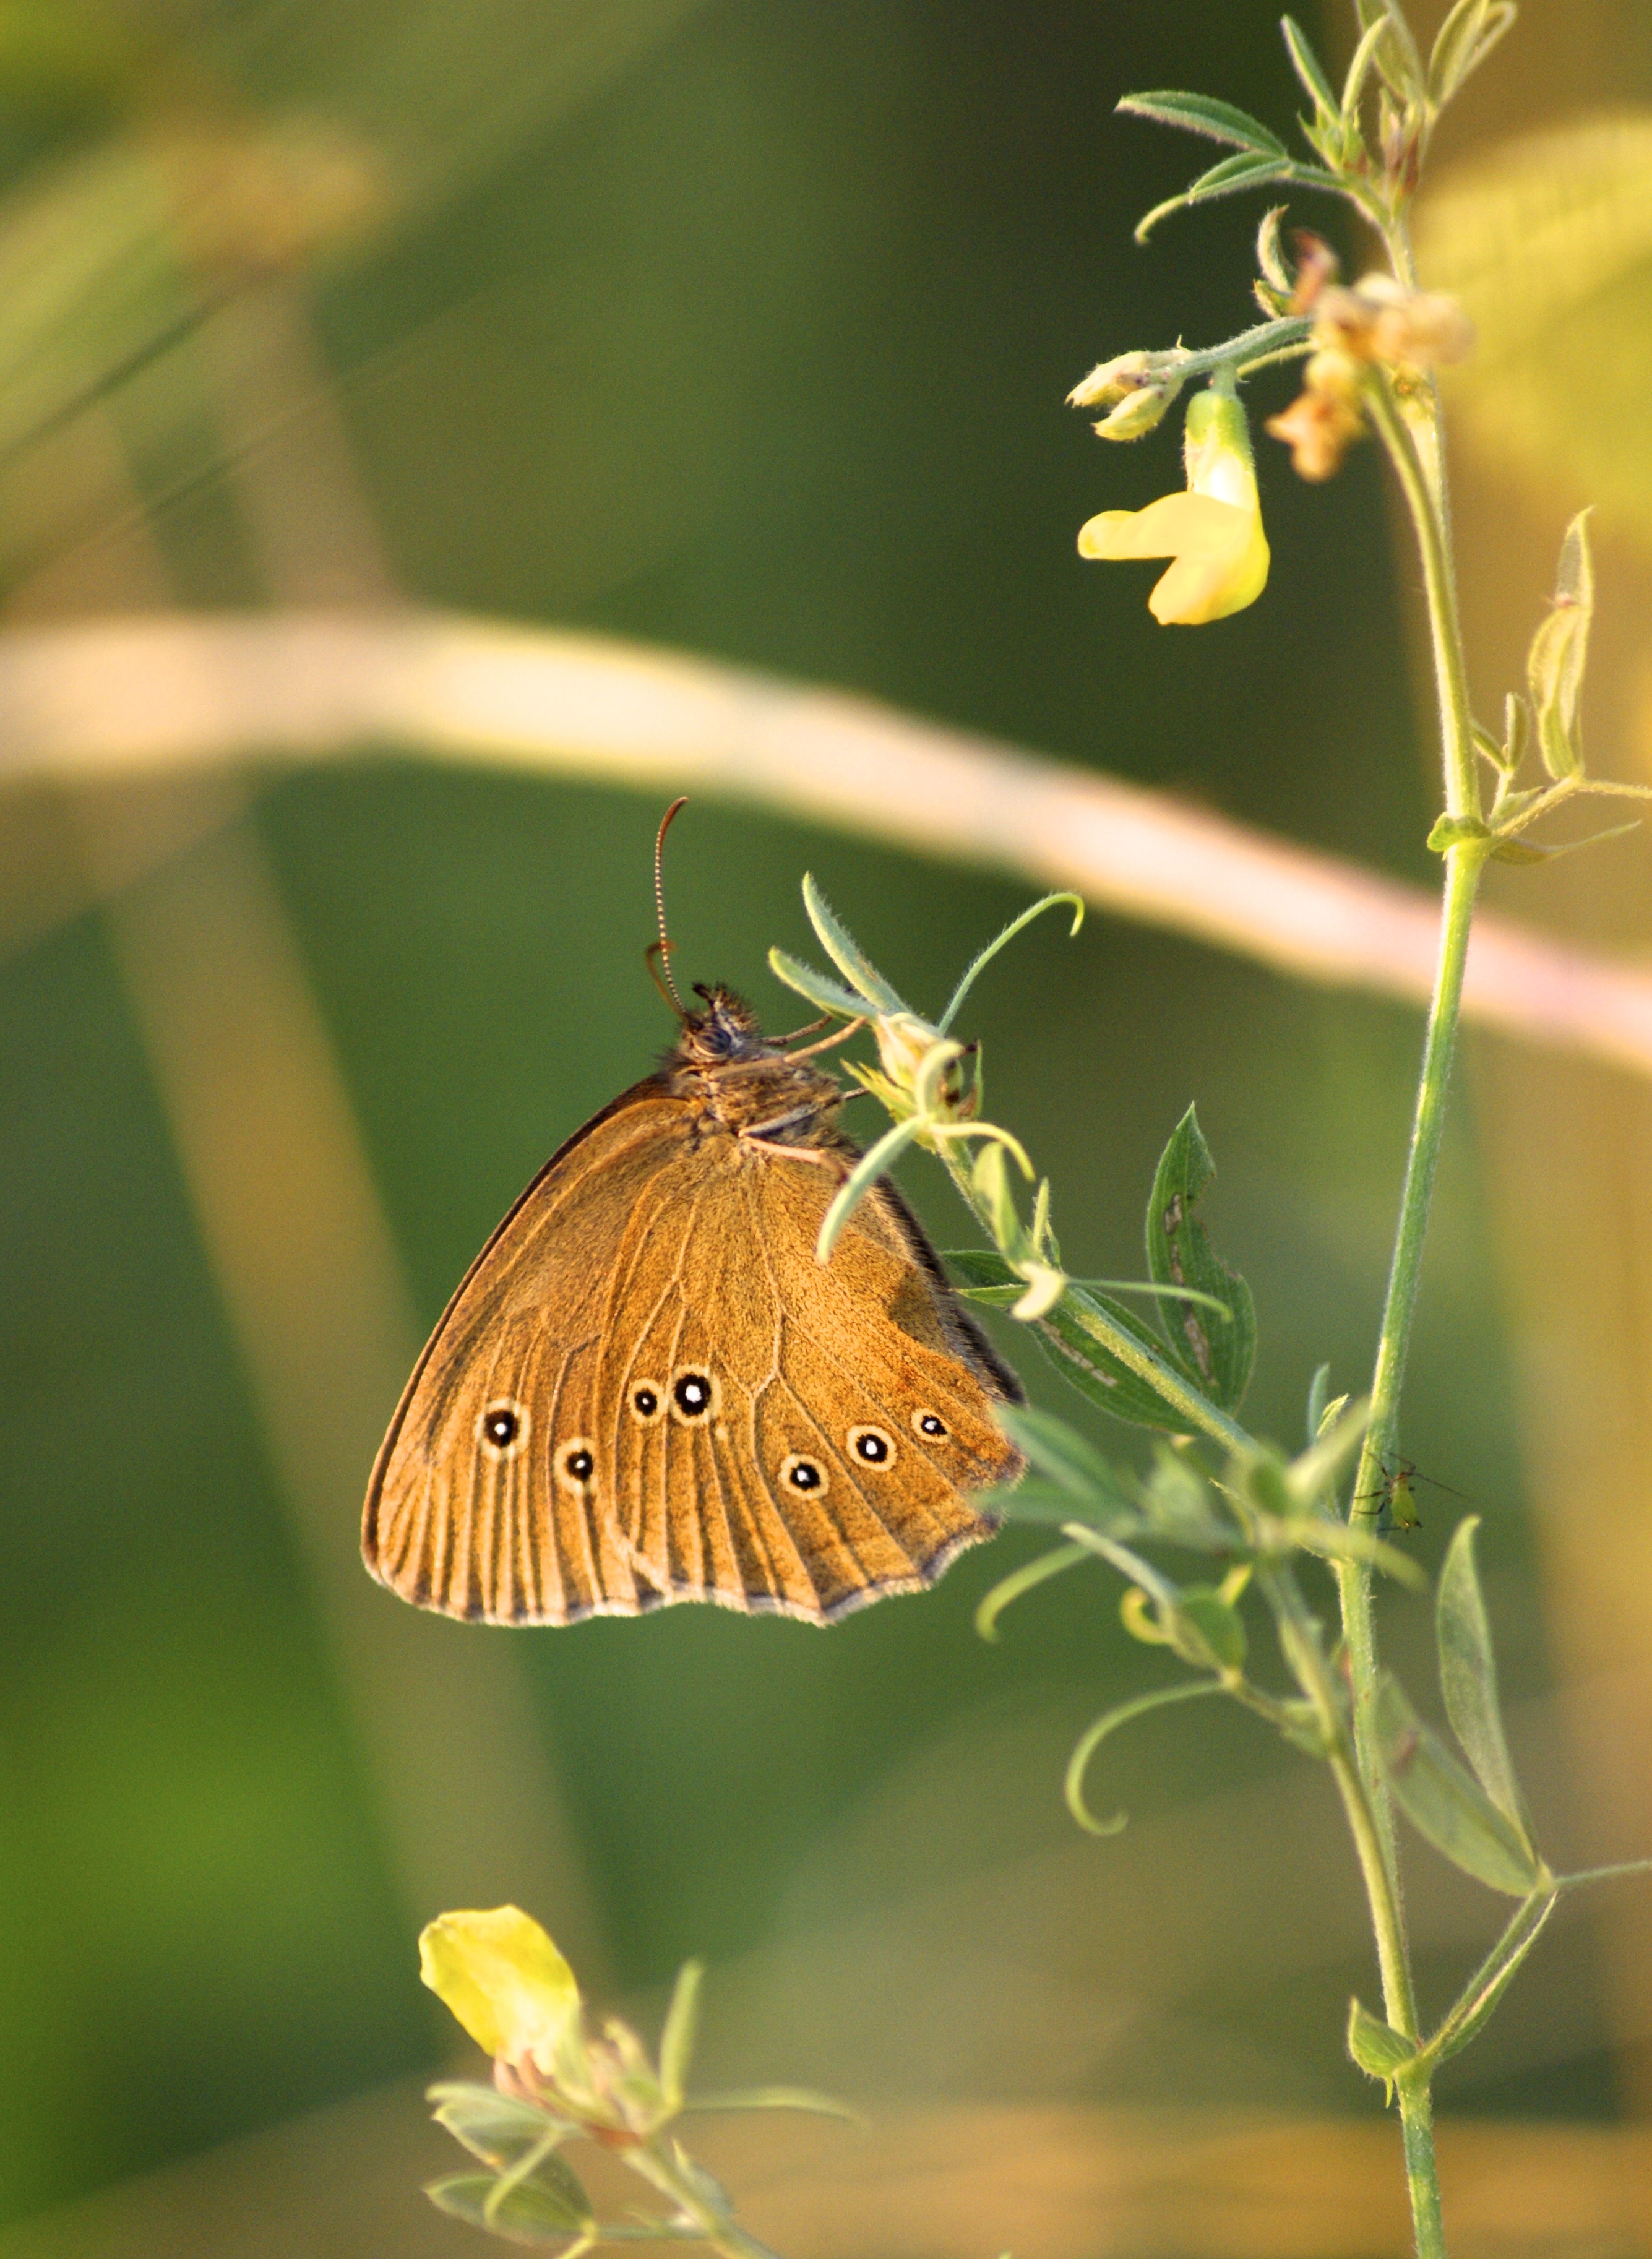
nature, grass, branch, blossom, wing, plant, photography, leaf, flower, bloom, summer, green, insect, botany, butterfly, colorful, yellow, flora, fauna, invertebrate, close up, beautiful, butterflies, animal world, nectar, pieridae, macro photography, arthropod, probe, pollinator, moths and butterflies, lycaenid, colias